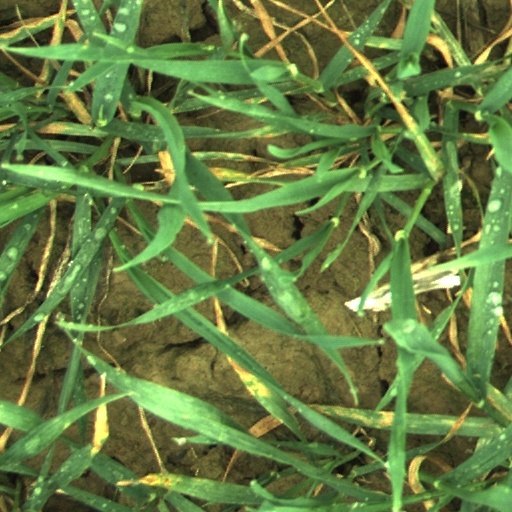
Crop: wheat